King William Training School

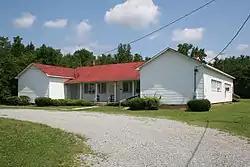
King William Training School building, July 2012

King William Training School, also known as the Pamunkey Baptist Association Building and King William Training Academy, is a historic Rosenwald school complex located at King William, King William County, Virginia. The complex was built in 1922–1923, and consists of the school, a home economics building, a shop building (ruin), and the girls’ privy (ruin).